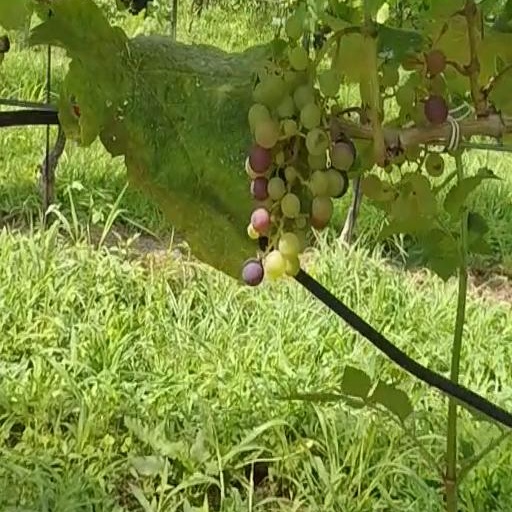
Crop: grape